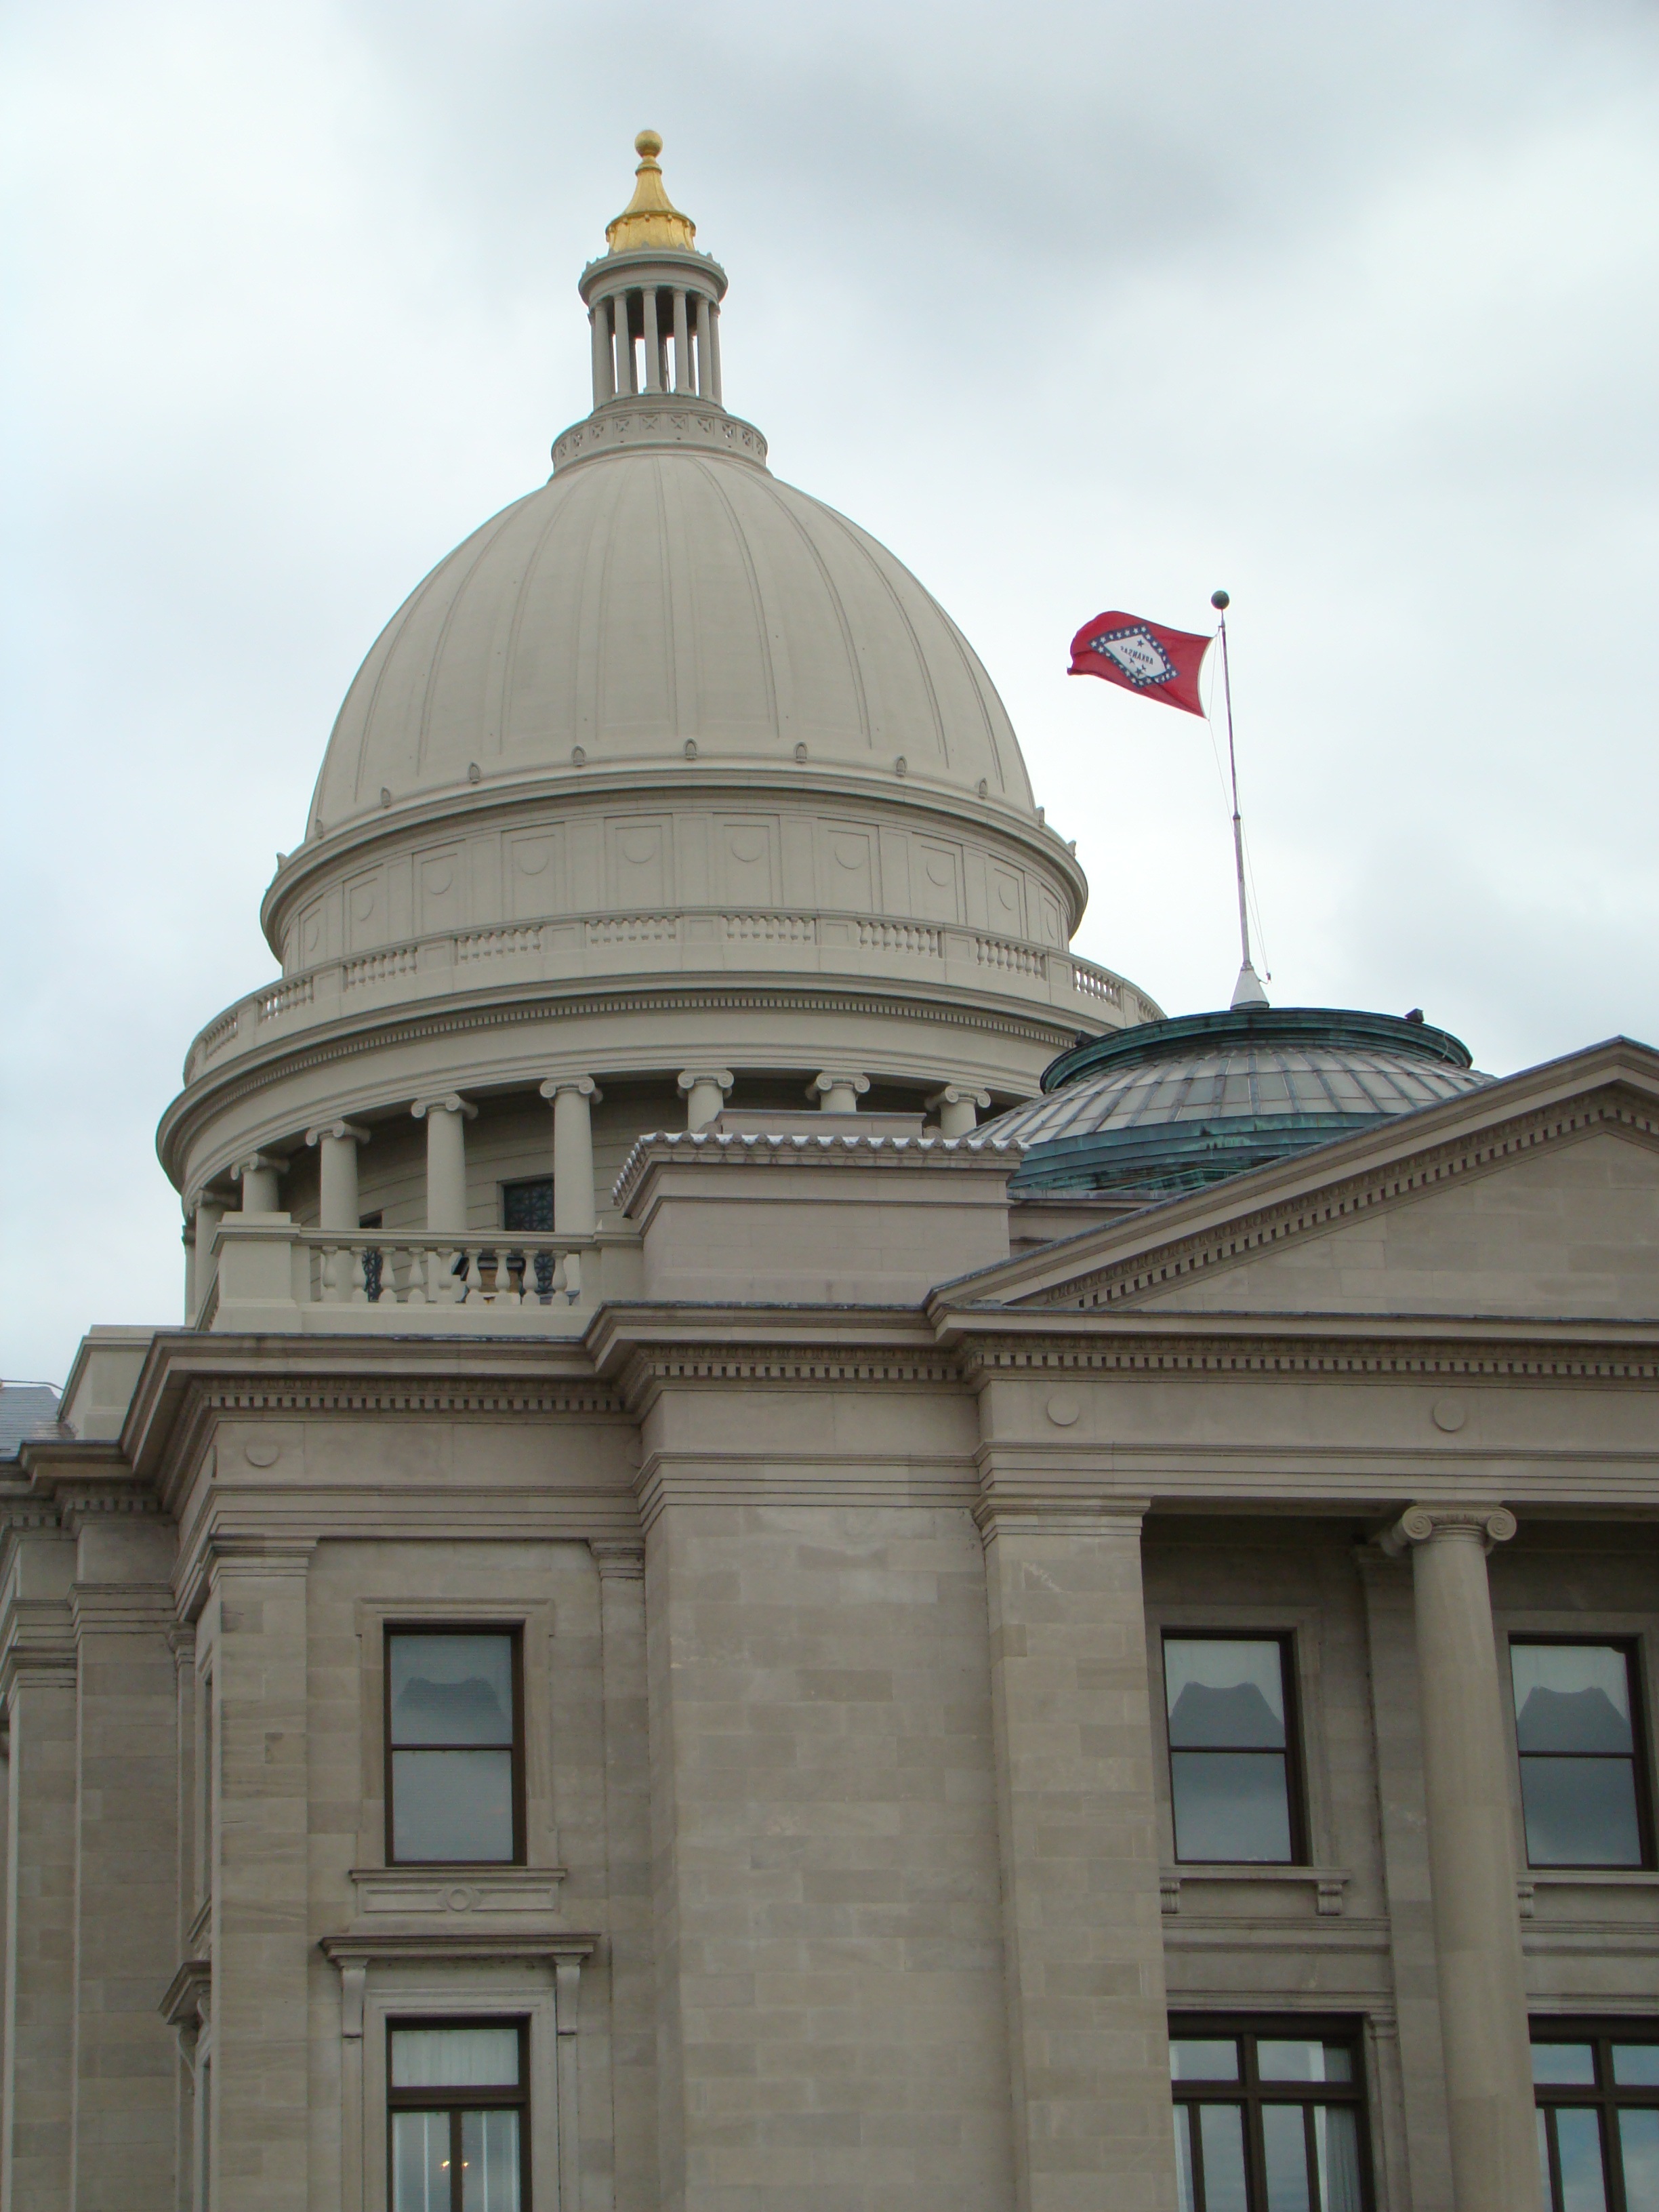
architecture, building, usa, landmark, facade, place of worship, capitol building, synagogue, dome, arkansas